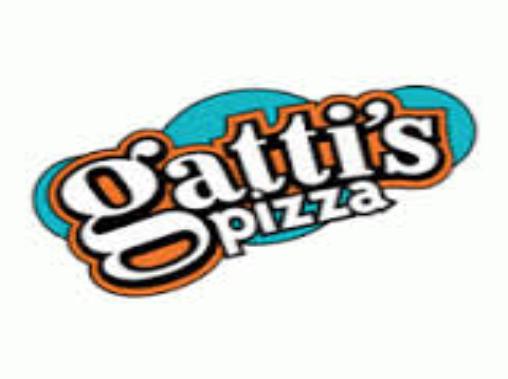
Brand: Gatti's Pizza
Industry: Food